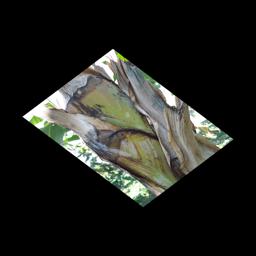
Label: BACTERIAL SOFT ROT